Stargazer (fish)

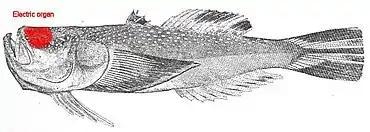
Stargazer's paired electric organs are aligned vertically inside the head, behind the eyes. Uniquely, they are used only for hunting or defence, as the fish does not electrolocate.

Stargazers are a delicacy in some cultures (the venom is not poisonous when eaten), and they can be found for sale in some fish markets with the electric organ removed. Stargazers are ambush predators which camouflage themselves; some can deliver both venom and electric shocks. Ichthyologist William Leo Smith called them "the meanest things in creation".